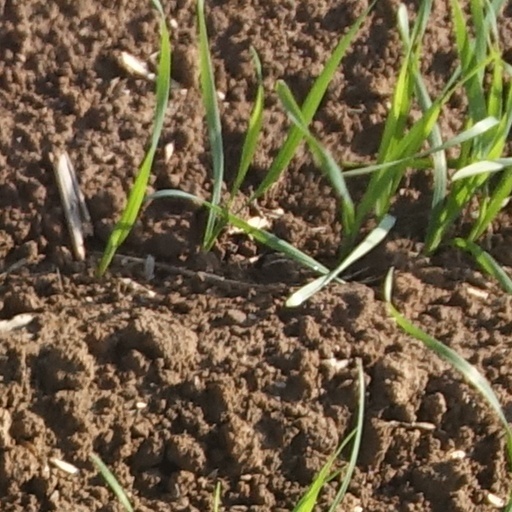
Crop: wheat